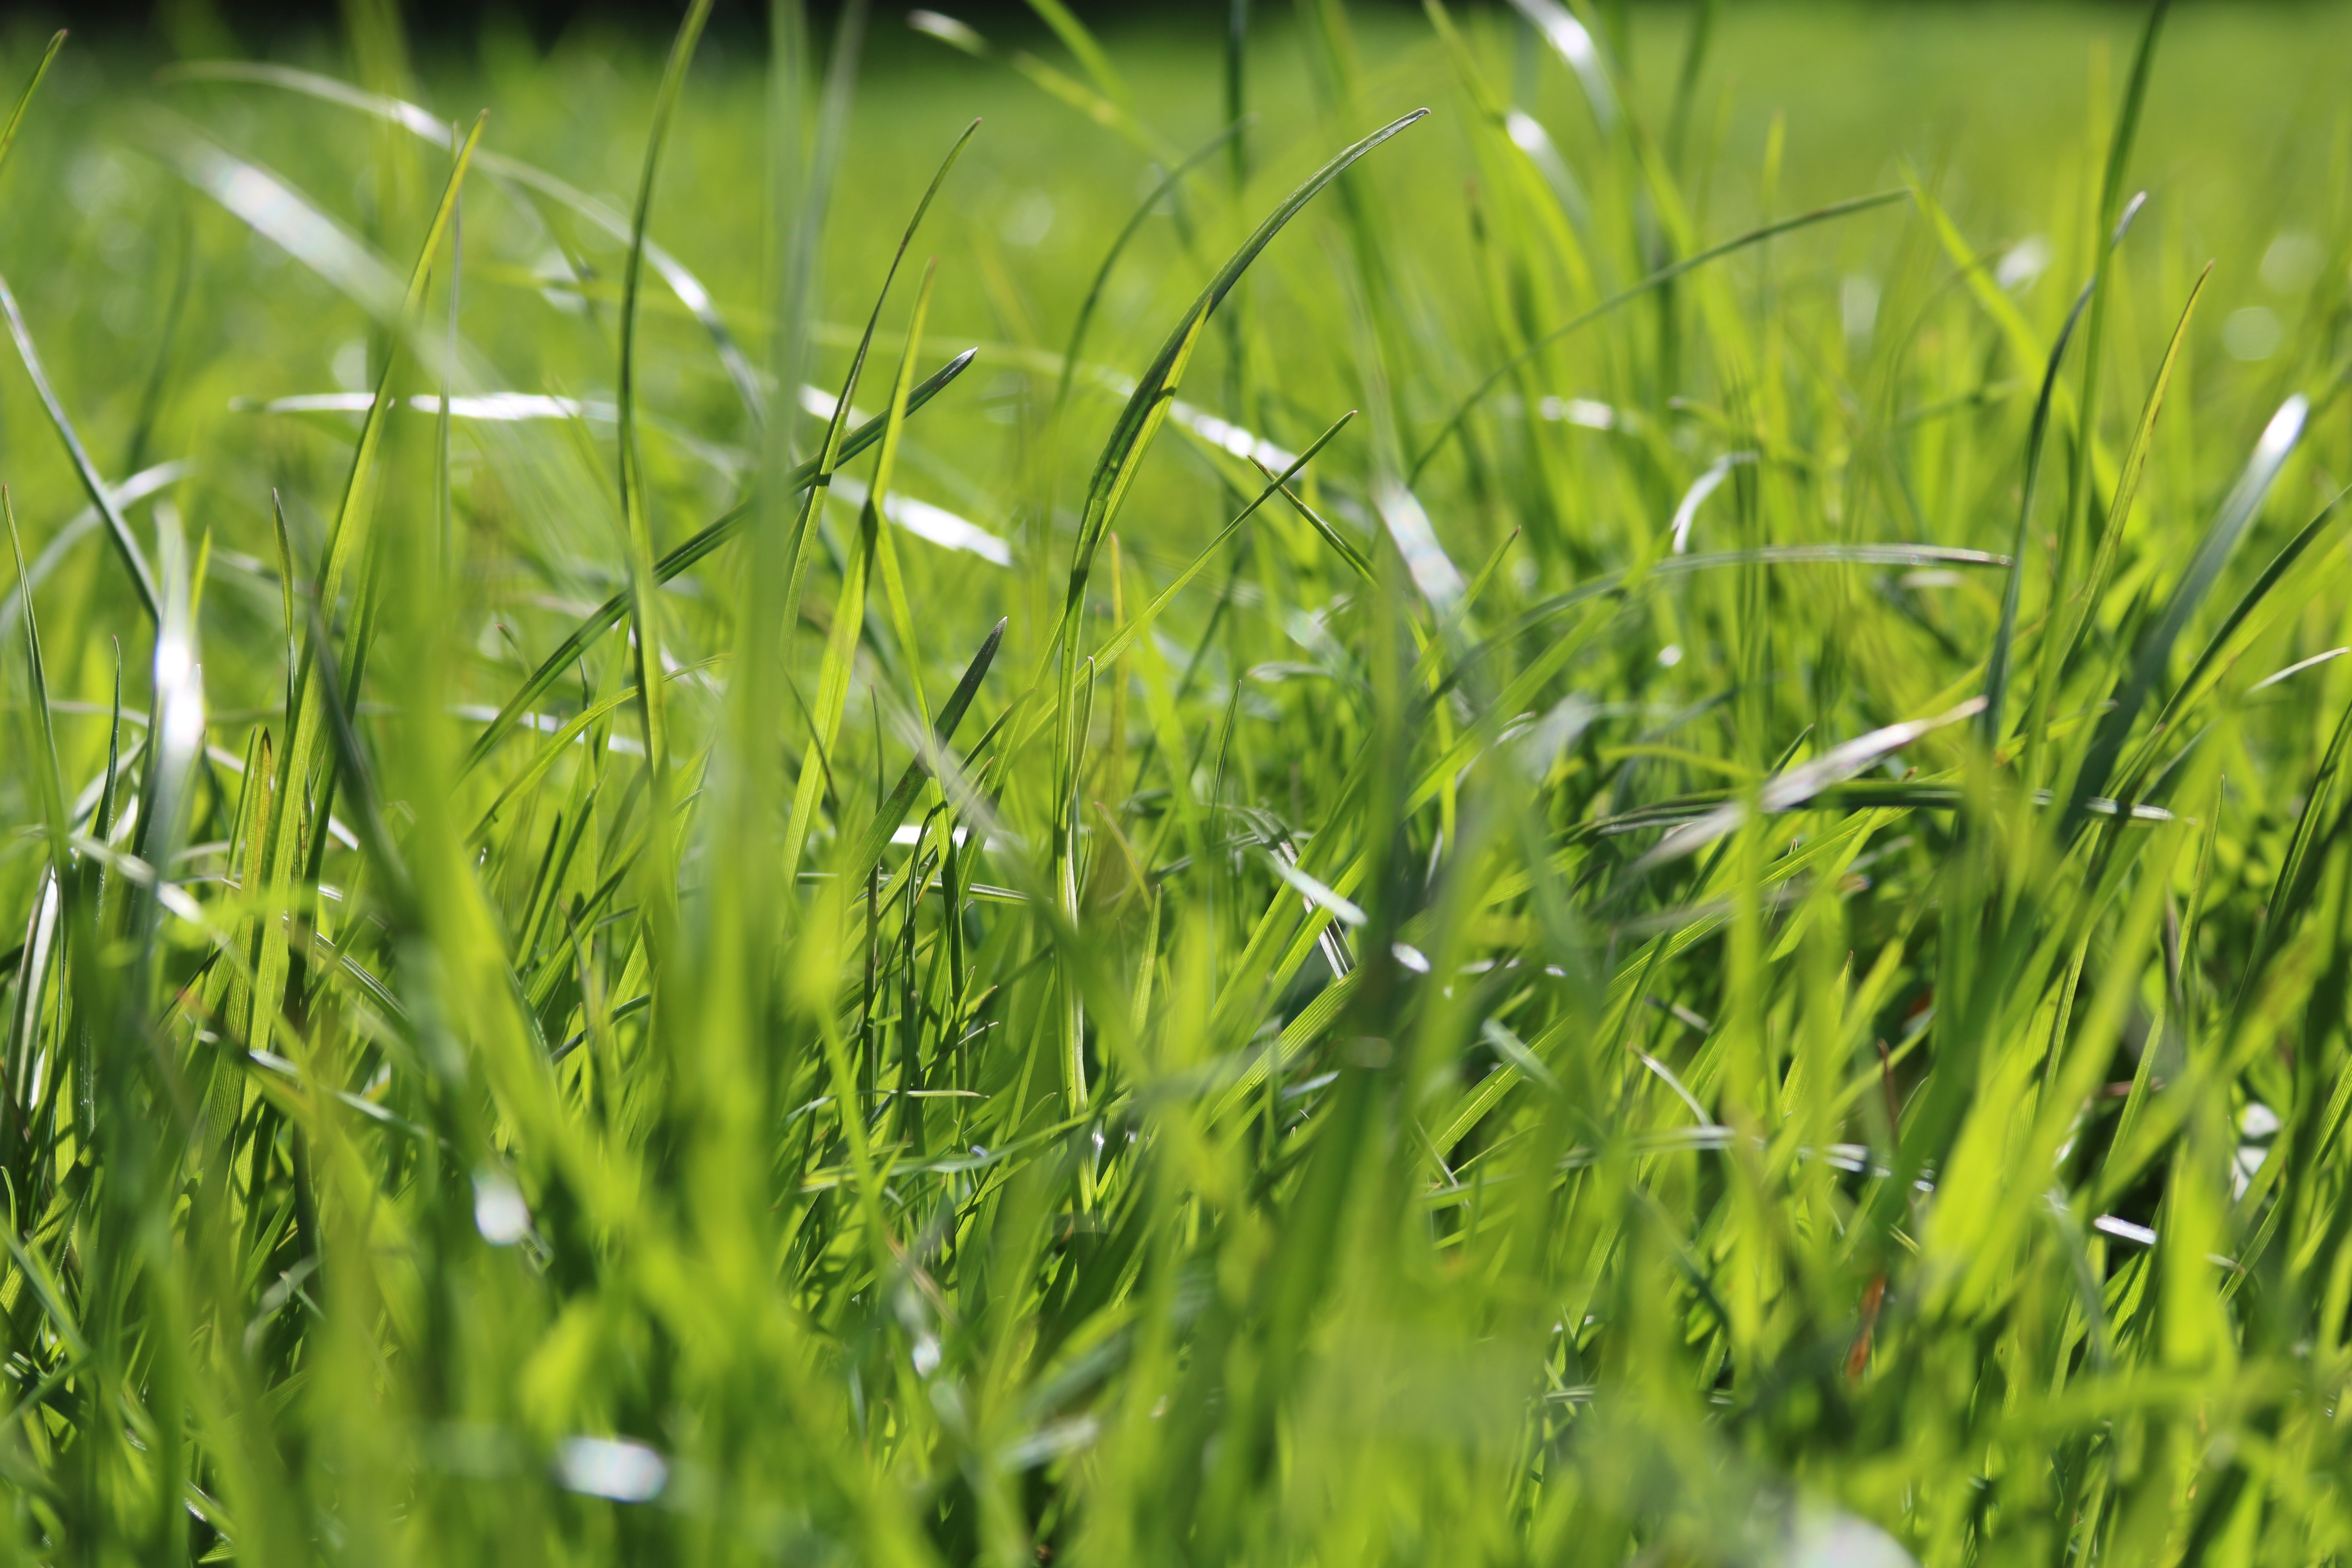
nature, grass, dew, plant, field, lawn, meadow, prairie, sunlight, flower, environment, idyllic, rural, spring, green, crop, pasture, agriculture, grassland, bright, moisture, green grass, flowering plant, grass family, plant stem